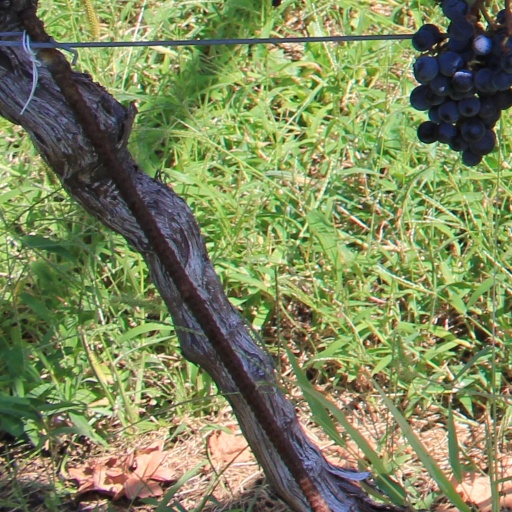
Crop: grape